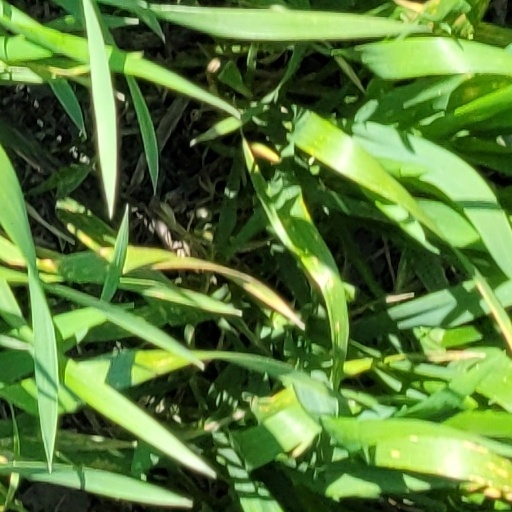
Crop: wheat